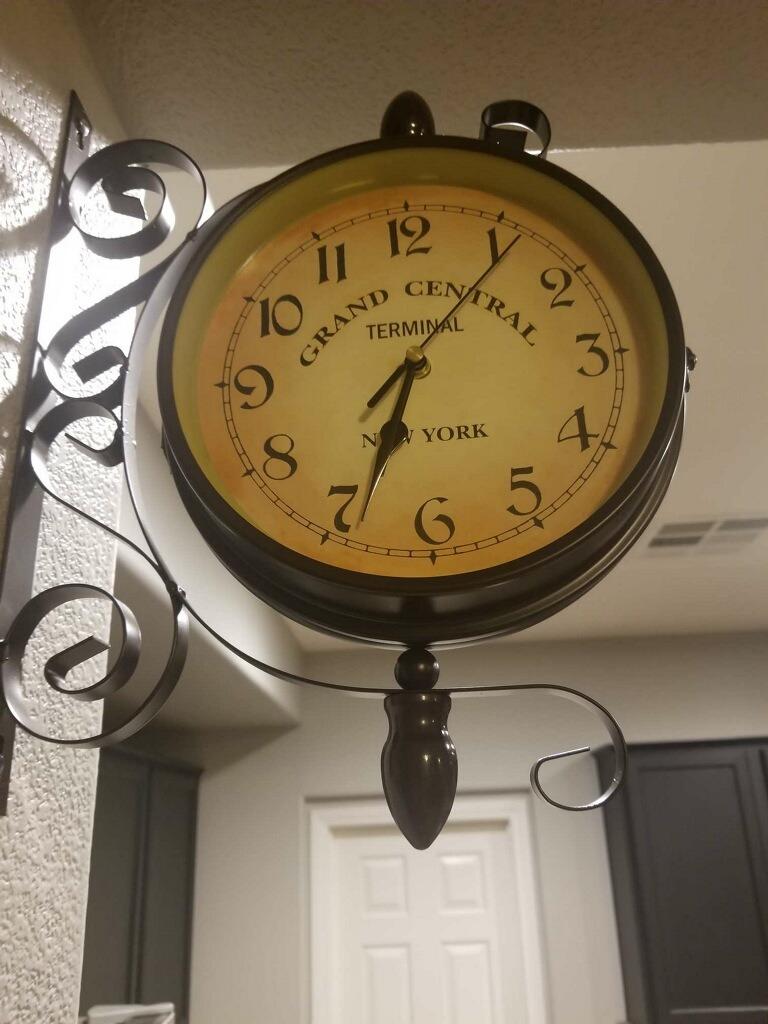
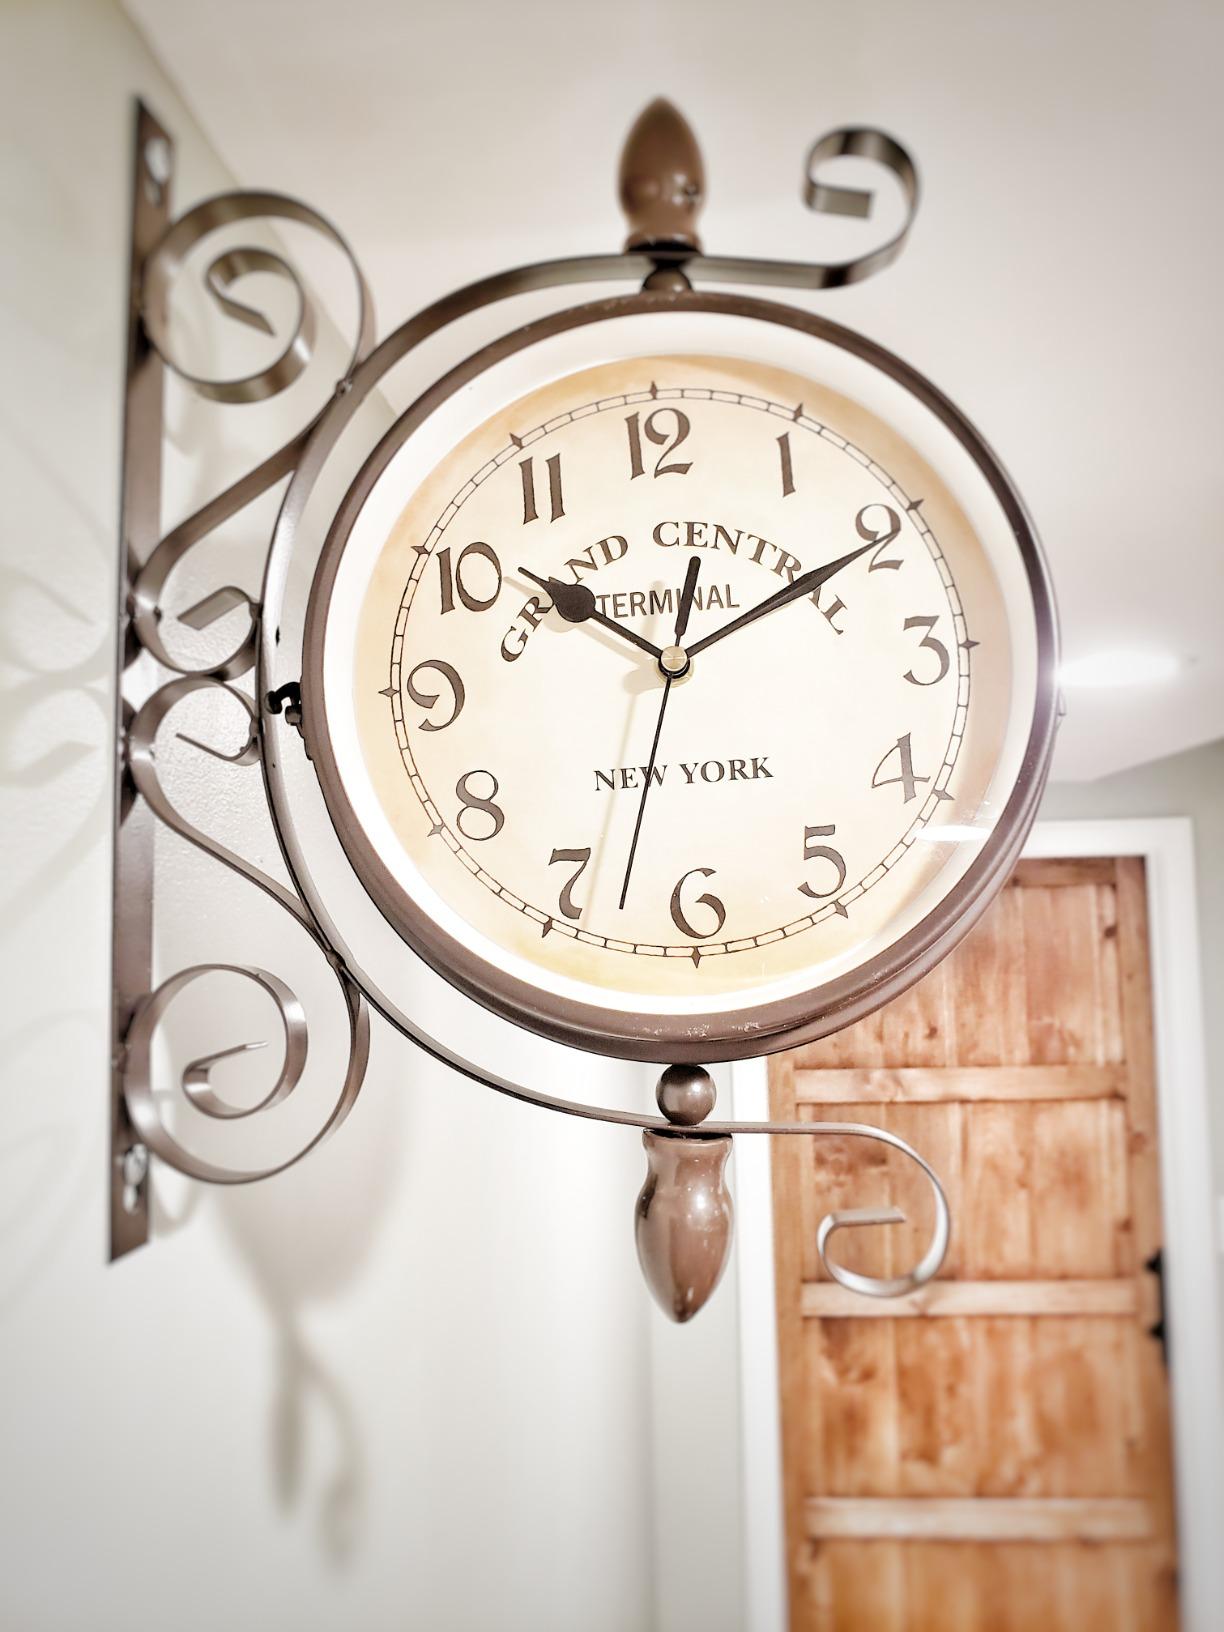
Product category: clock
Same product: yes